Jeffrey J. Schloesser

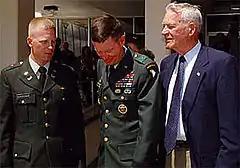
Ryan Schloesser (left) with his father, Major General Jeffrey Schloesser (center; then a Brigadier General), and his grandfather, retired Lieutenant Colonel Kenneth Schloesser (right), at his Officer Candidate School graduation in 2004

Schloesser is the son of retired United States Army Armor Lieutenant Colonel Kenneth Schloesser. Jeffrey Schloesser and his wife, Patty (née Drysdale), also a Kansas graduate, have one son, Ryan—in the United States Army—and one daughter, Kelly, a former Public Affairs Officer for the United States Army and current consultant.